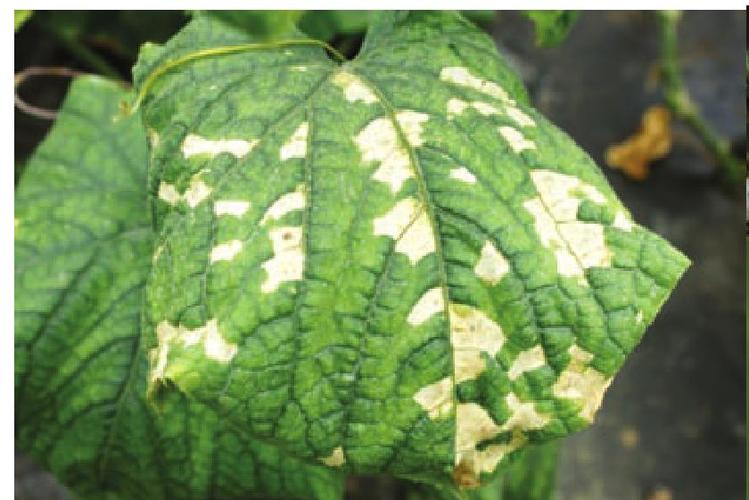
Plant: Cucumber
Disease: cucumber angular leaf spot